Martine Bailly

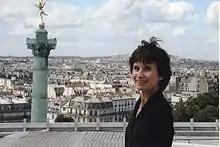

Martine Bailly (born 1946) is a French classical cellist who held the position of supersoloist, principal first cello of the Orchestre de l'Opéra national de Paris for 26 years.